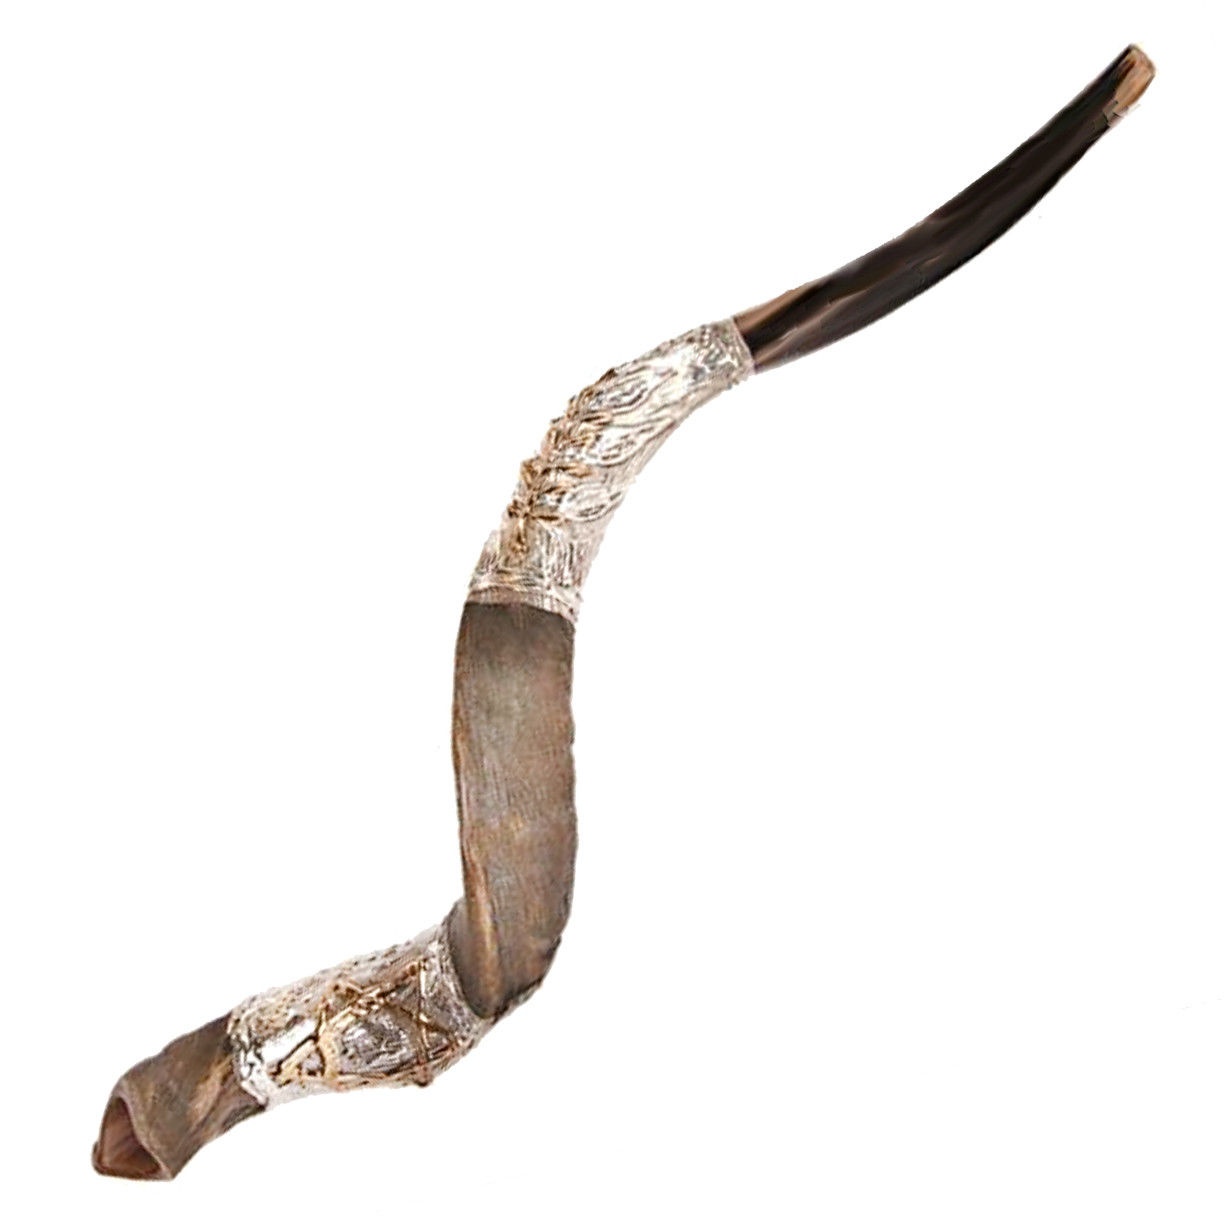
Natural Kosher Silver Plated Yemenite Shofar Kudu Horn 31.5 - 35" / 80-89 cm
The Shofar is made of natural Kudu horn w/ 925 silver plated elements. When shrouded, this shofar produces a high, weeping sound. According to the Halakhah, the shofar is trumpeted during a synagogue divine service on Rosh Hashanah (Jewish New Year) and Yom Kippur (Judgment Day, or Day of Atonement). All the shofaras are controlled by the rabbis because the instruments must be kosher. The length of the shofar is measured on the outer part and the natural curvature of the instrument is taken into account. Each shofar is unique and you will never find two absolutely identical. Size: 31.5 - 35"(80-89 cm) Weight: 43.4 oz (1230 gr) Material: Natural Kudu's horn & Silver plated 925
Brand: Mishan
Category: Arts & Entertainment > Hobbies & Creative Arts > Musical Instruments > Woodwinds > Oboes & English Horns > English Horns